Timeline of World War I (1917–1918)

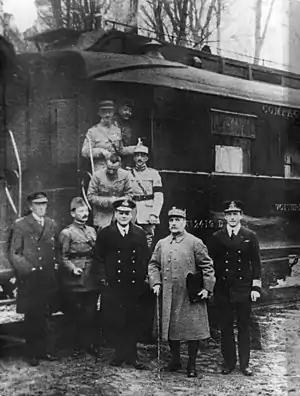

Allied forces started the Vardar offensive on 15 September at two key points: Dobro Pole and near Dojran Lake. In the Battle of Dobro Pole, the Serbian and French armies had success after a three day long battle with relatively small casualties, and subsequently made a breakthrough in the front, something which was rarely seen in World War I. After the front was broken, Allied forces started to liberate Serbia and reached Skopje at 29 September after which Bulgaria signed an armistice with the Allies on 30 September.